Estonia in the Eurovision Song Contest 2018

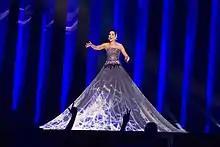
Elina Nechayeva during a rehearsal before the first semi-final

Elina Nechayeva took part in technical rehearsals on 29 April and 3 May, followed by dress rehearsals on 7 and 8 May. This included the jury show on 9 May where the professional juries of each country watched and voted on the competing entries.